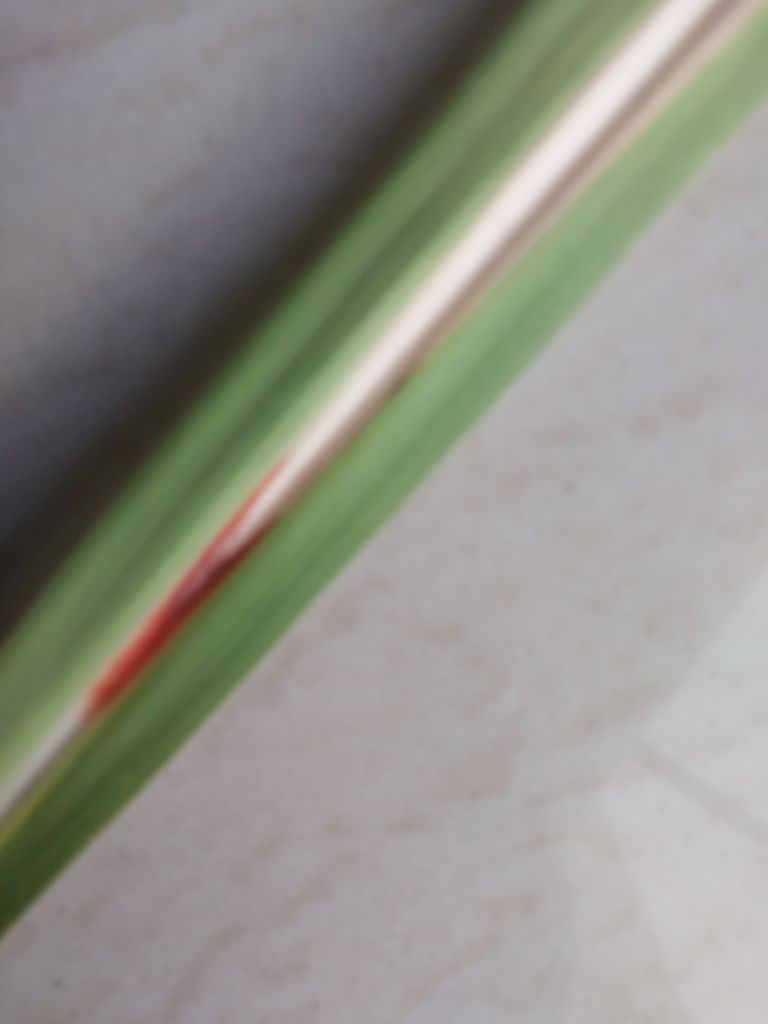
Label: Brown Spot